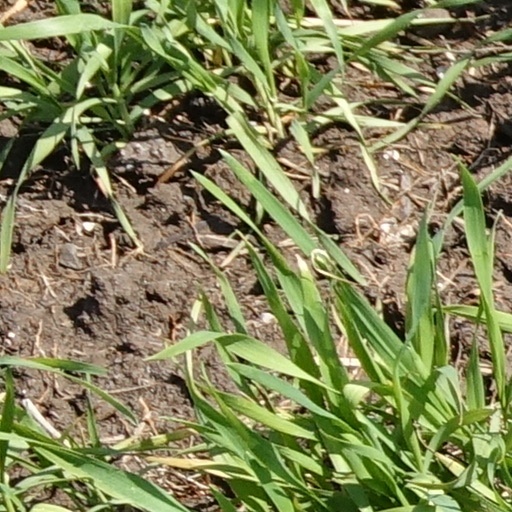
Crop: wheat